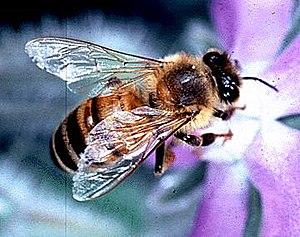
Un magnétosome est un organite responsable de la magnétotaxie — ou magnétotactisme — chez certains êtres vivants tels que les bactéries magnétotactiques, mais aussi, sous des formes variables, chez des eucaryotes, voire des organismes multicellulaires. Il s'agit d'une structure membraneuse formant une chaîne de 15 à 20 cristaux de magnétite, parfois de greigite, agissant comme l'aiguille d'une boussole afin de permettre aux microorganismes qui en sont pourvus de s'orienter par rapport au champ magnétique terrestre.
Apis mellifera ligustica dite abeille italienne ou abeille jaune est une sous-espèce d'abeilles élevée pour son miel.